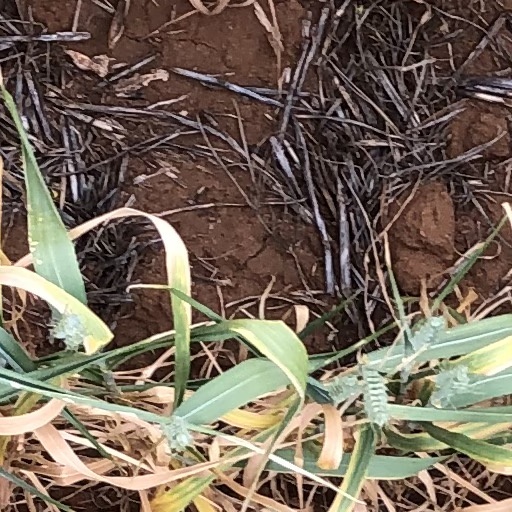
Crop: wheat